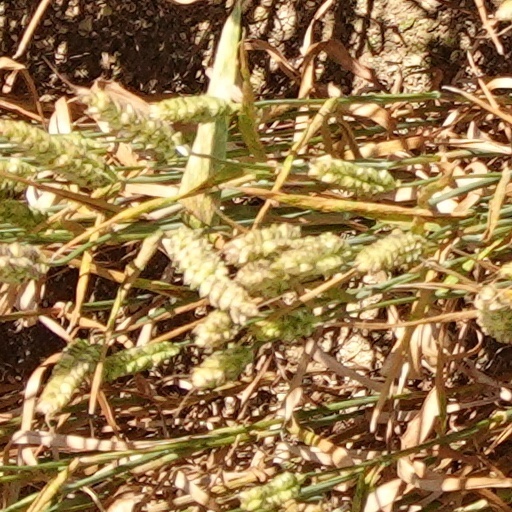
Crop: wheat